10 sen note

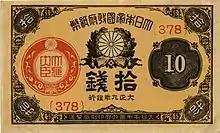
10 sen note obverse (1920)

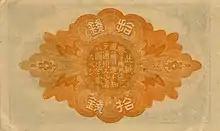
10 sen note reverse (1920)

During the reign of Emperor Taishō, the Japanese government initially issued silver coinage as had been done previously under Meiji. World War I started on July 28, 1914 eventually bringing Japan a booming economy due to a large trade surplus. The negative effects from this event included an increased demand for subsidiary coins which led to a coin shortage. To remedy the situation an imperial ordinance was promulgated on October 29, 1917 issuing fractional currency in the amount of thirty million yen. Actual issuance occurred in the following month with the notes being legal tender up to ten yen. The series as a whole is known as , which were issued at the time by the treasury rather than the Bank of Japan as the series was considered an emergency issue. Taishō era notes measure 86 mm x 54 mm in size and have a black and orange hue. The obverse side of the notes feature the Finance Minister's seal and chrysanthemum flower emblem, while on the reverse is decorated in a colored pattern. There is a central feature on the reverse side which mentions counterfeit penalties (1 year imprisonment or 200,000 yen fine) enforced by law.